Fishbourne Roman Palace

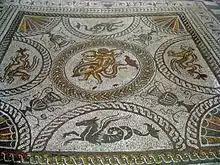
The Cupid on a Dolphin mosaic

The decoration of the palace was elaborate, including wall paintings, stucco mouldings and "opus sectile", marble polychrome panels, examples of which are in the museum. As in the proto-palace, foreign craftsmen had to be employed at this early period.The palace outlasted the original owner and was extensively re-modelled early in the 2nd century, and maybe subdivided into two or more separate villas with the addition of a baths suite in the north wing. A remarkable new Medusa mosaic was also laid over an earlier one in the centre of the north wing in about 100 AD.